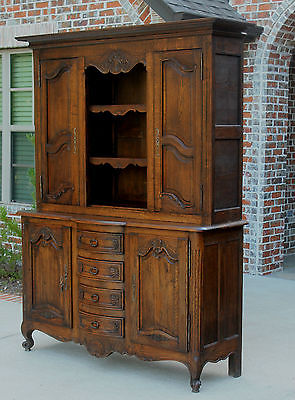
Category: cabinet